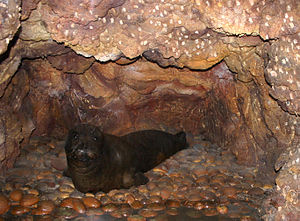
Middelhavsmunkesæl
Udstoppet middelhavsmunkesæl
Middelhavsmunkesæl er den næstmest sjældne sælart med under 600 nulevende individer. Som navnet antyder hører den til i Middelhavet. Det antages, at sælen kan leve i op til 45 år. Når hunsælen føder, gør hun det i huler, som kun kan nås ved at svømme under vand.